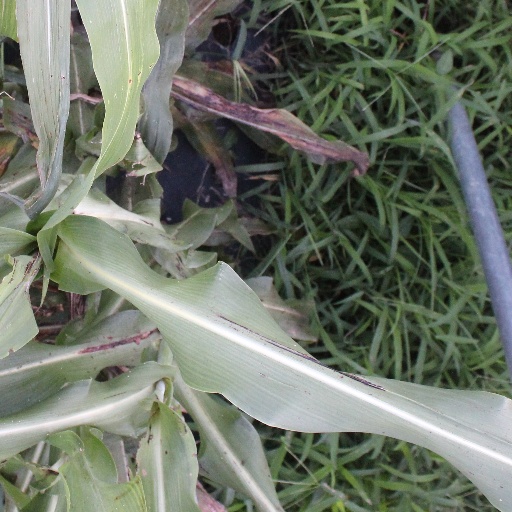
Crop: sorghum